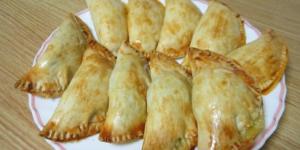
empanadas de atun y espinaca